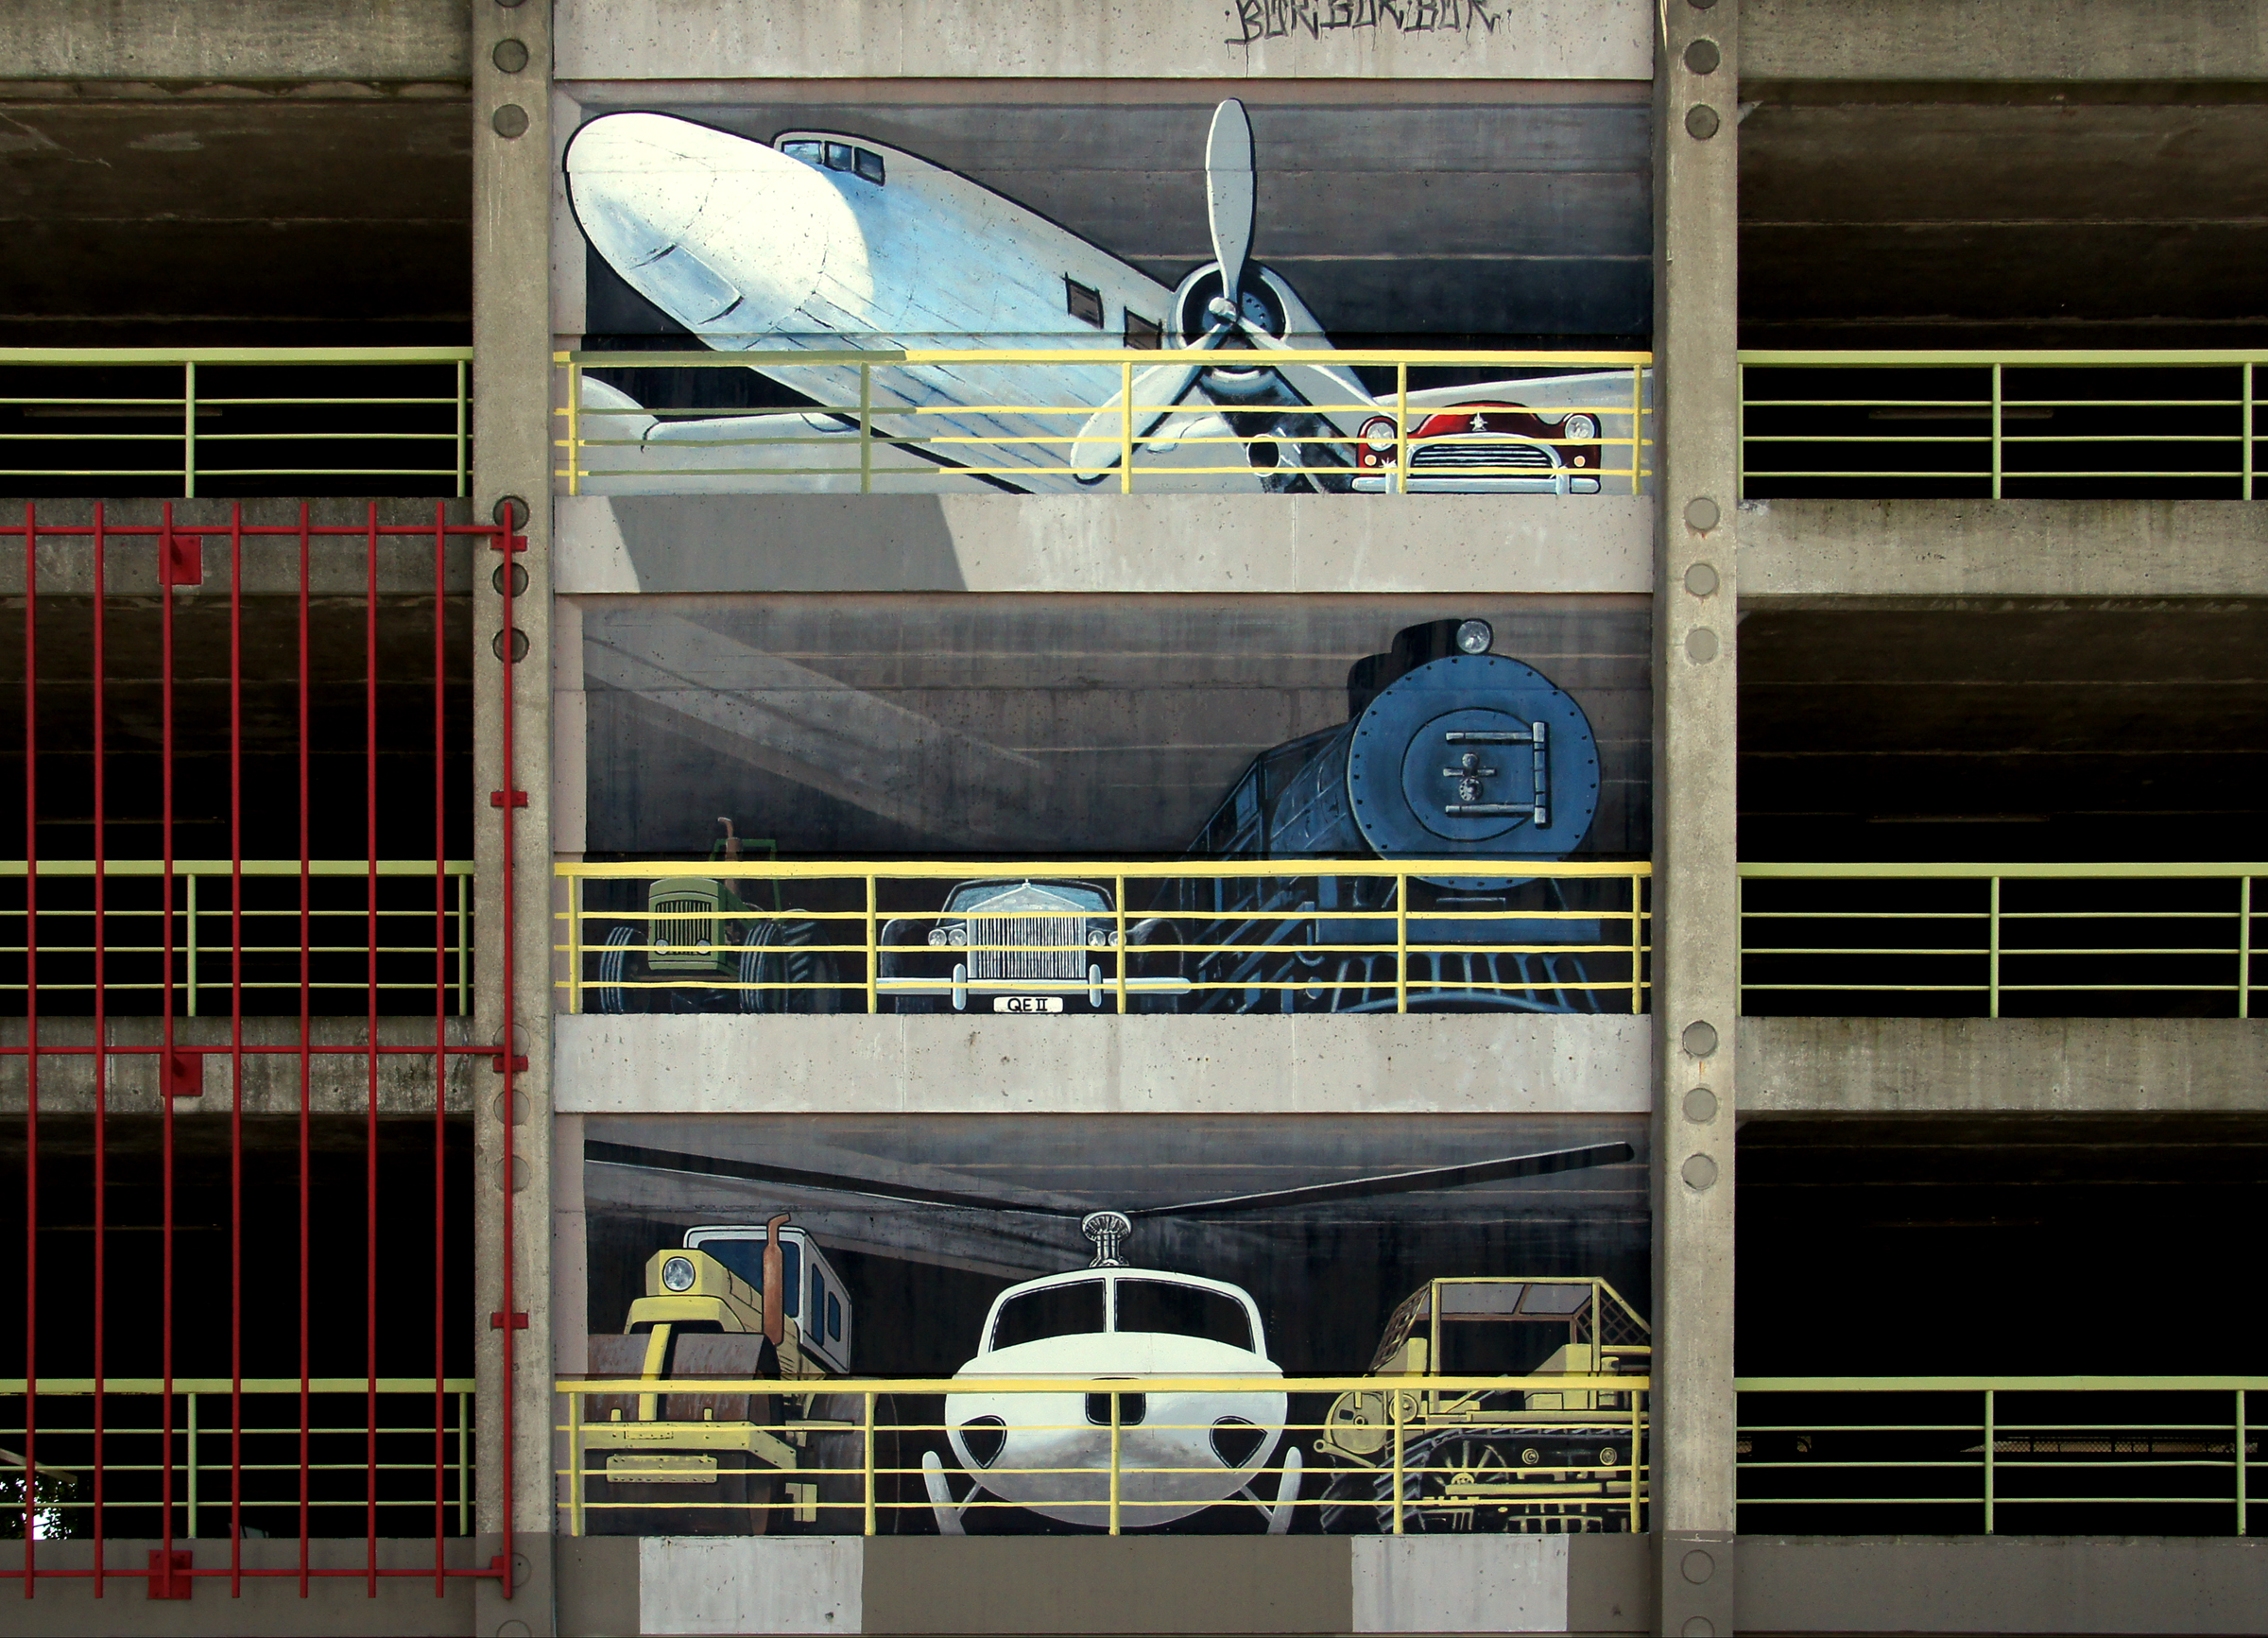
architecture, structure, window, transport, vehicle, facade, public transport, artwork, interior design, geotagged, tourist attraction, christchurch, publicart, planes, dc3, sonydslra580, tamron18270mmpzd, carpark, urban area, sport venue, window covering